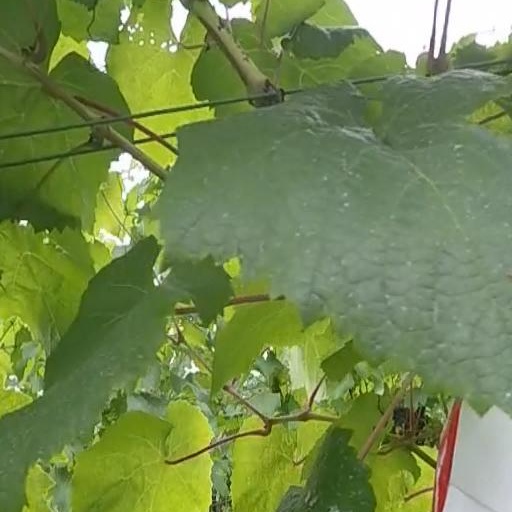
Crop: grape